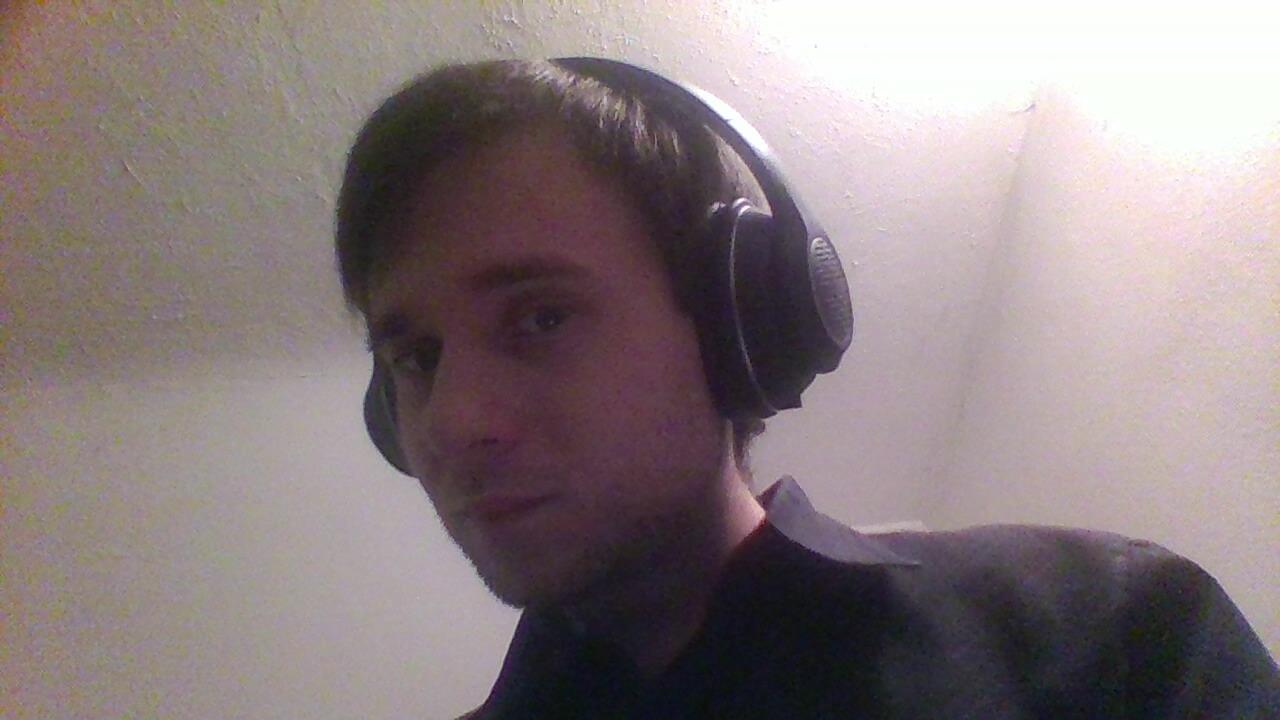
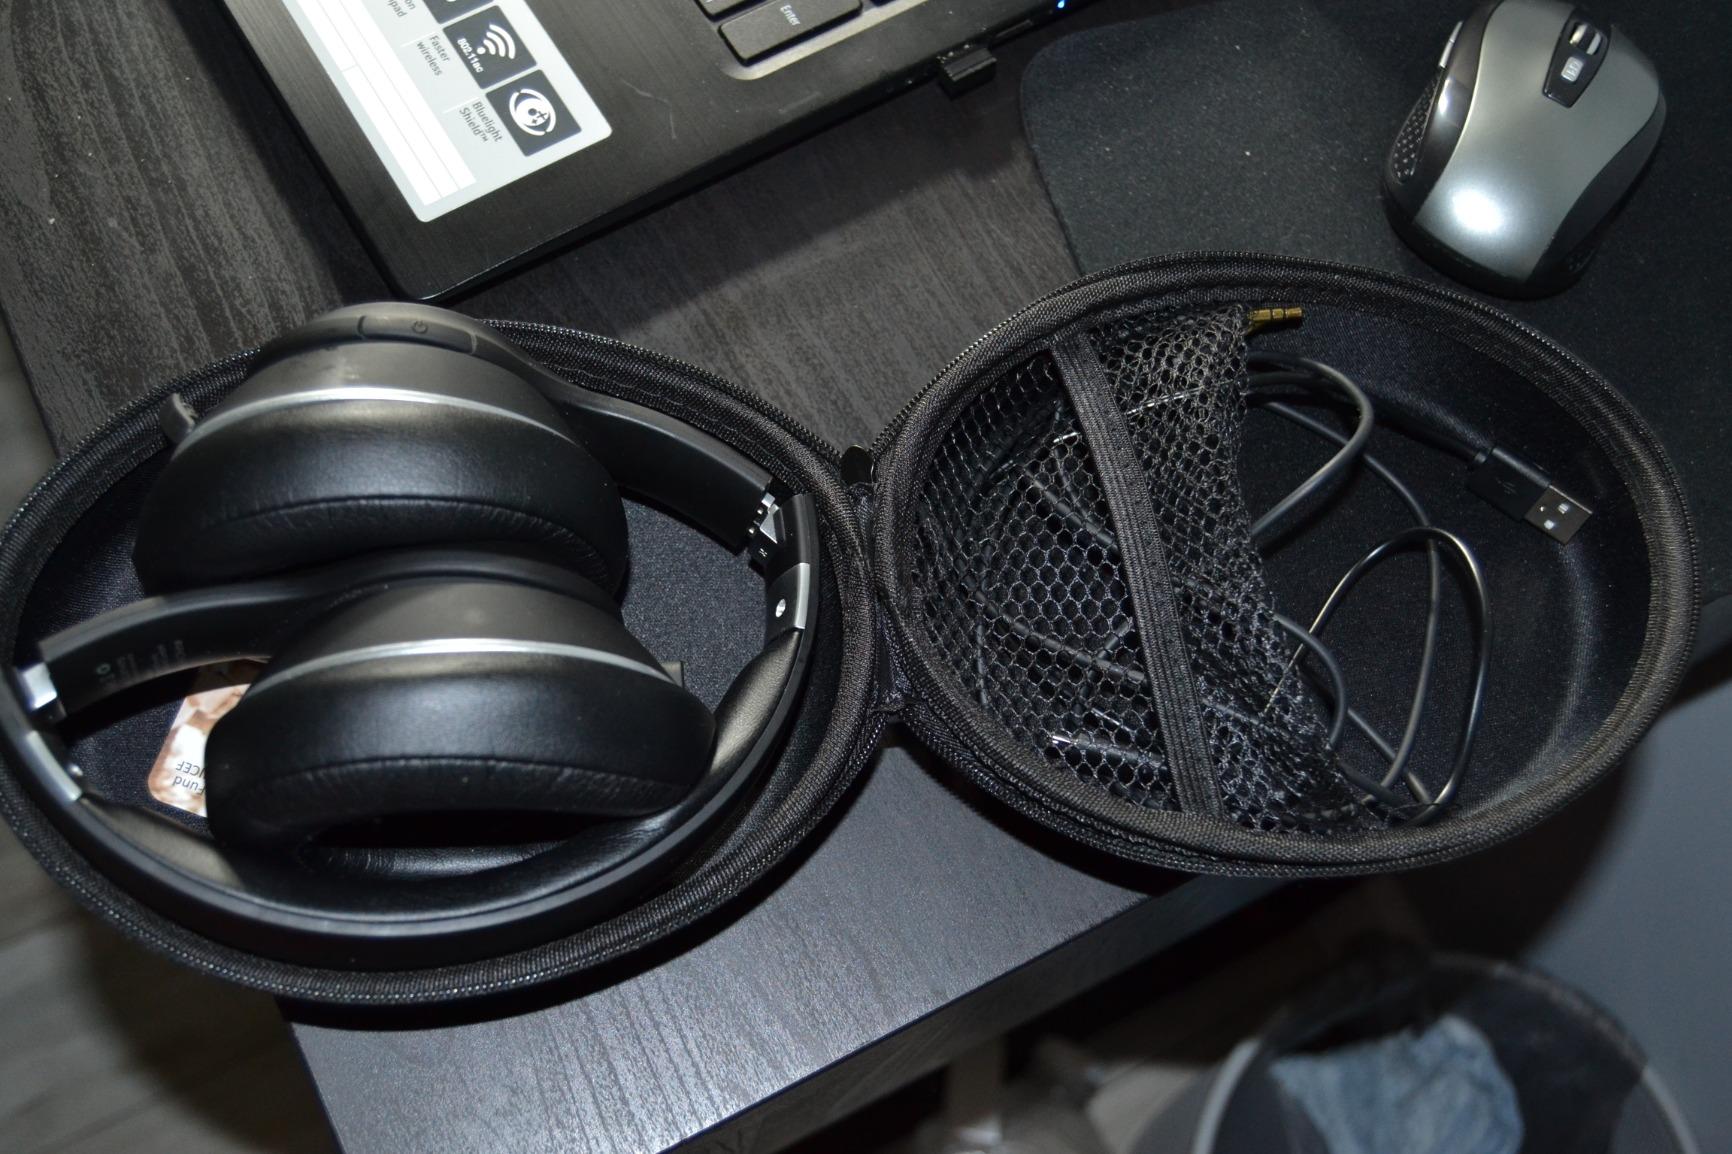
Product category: headphones
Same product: yes